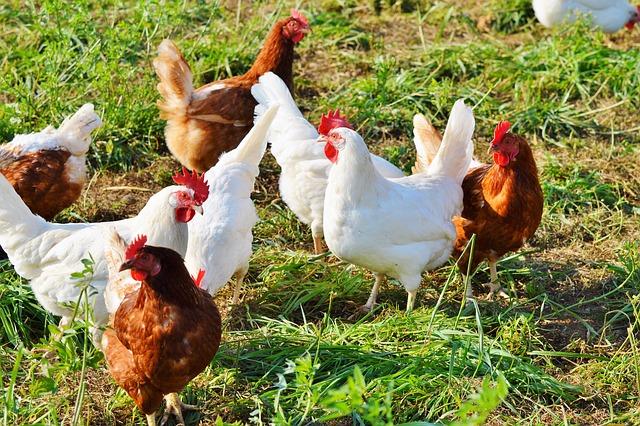
Kuku wenye afya nzuri wamesimama shambani, wanaonekana wenye nguvu na miili iliyojengeka vizuri. Hii ni mojawapo na mifugo inayofugwa kwa ajili ya mayai na nyama, na inaonesha mafanikio ya ufugaji bora, unaozingatia lishe na matunzo ya ndege hao.